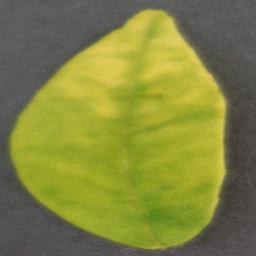
Label: Orange___Haunglongbing_(Citrus_greening)